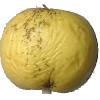
Label: golden_apple